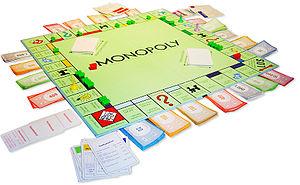
Le Monopoly est un jeu de société américain édité par Hasbro. Le but du jeu consiste à ruiner ses concurrents par des opérations immobilières. Il symbolise les aspects apparents et spectaculaires du capitalisme, les fortunes se faisant et se défaisant au fil des coups de dés. Ce jeu de société est mondialement connu, et il en existe de multiples versions.